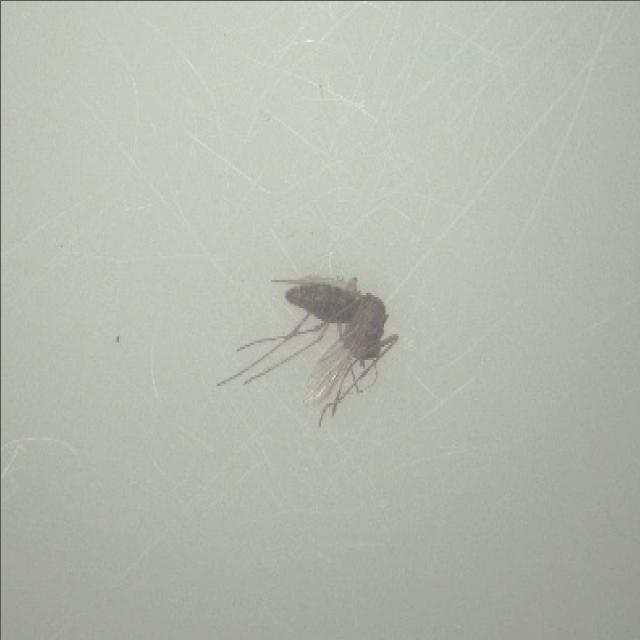
Species: culex_tritaeniorhynchus